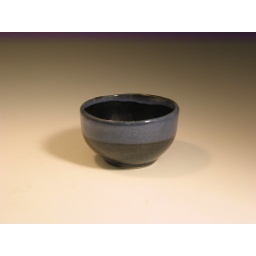
Shiny white over St. Johns black bowl